Paulo Freire Costa

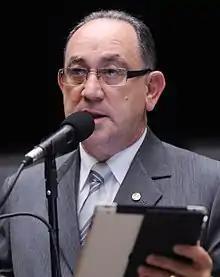
Freire in December 2011

Paulo Roberto Freire da Costa (born 4 February 1955) is a Brazilian politician and pastor. He has spent his political career representing São Paulo, having served as state representative since 2011.